Question: Please indicate a possible affordance area of baseball bat that can be used for hitting a ball
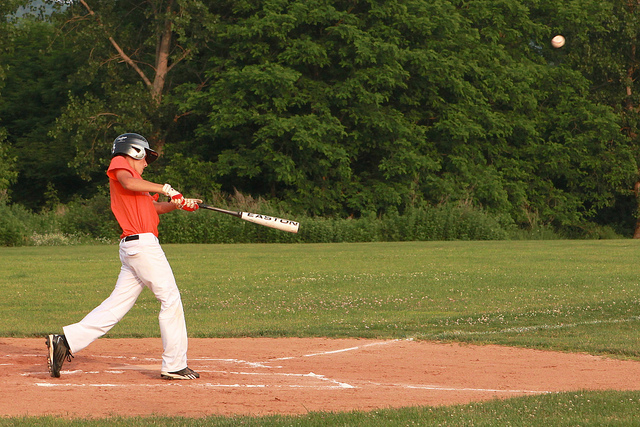
Answer: [236.923, 208.556, 296.923, 233.556]